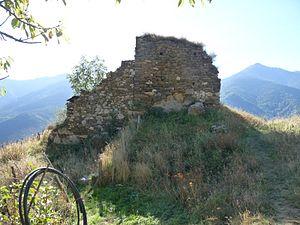
Vieille tour de Llar (vue du nord), Pyrénées-Orientales, France